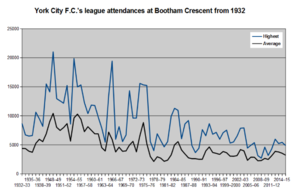
York City Football Club est un club de football professionnel basé dans la ville de York, North Yorkshire, Angleterre. L'équipe participe à la National League North, le sixième niveau de football de ligue en Angleterre, à partir de la saison 2018-2019.